Sand eel

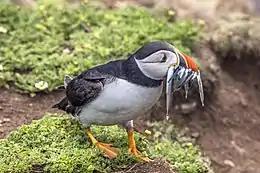
An Atlantic puffin ("Fratercula arctica") with its beak full of sand eels ("Ammodytes tobianus")

Sand eel or sandeel is the common name used for a considerable number of species of fish. While they are not true eels, they are eel-like in their appearance and can grow up to in length. Many species are found off the western coasts of Europe from Spain to Scotland, and in the Mediterranean and Baltic Seas.